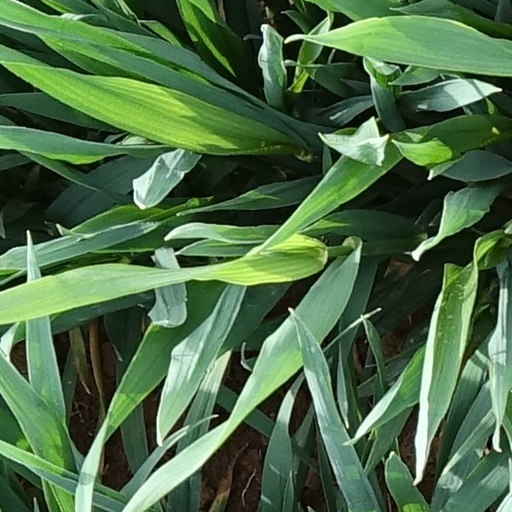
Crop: wheat